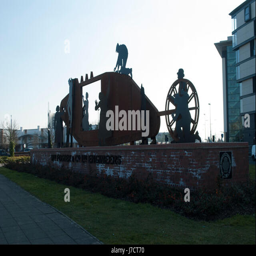
statue to commemorate person the makers of the first tank